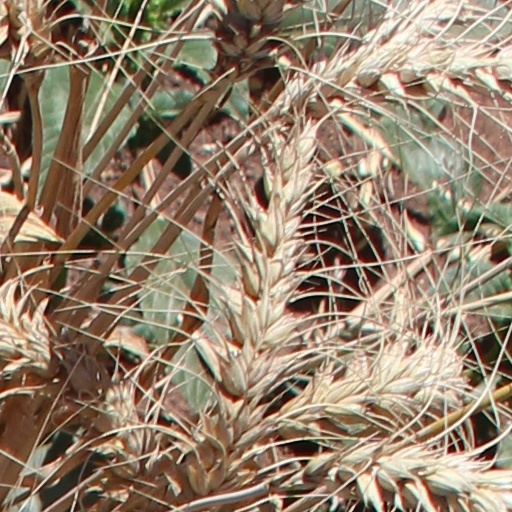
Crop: wheat